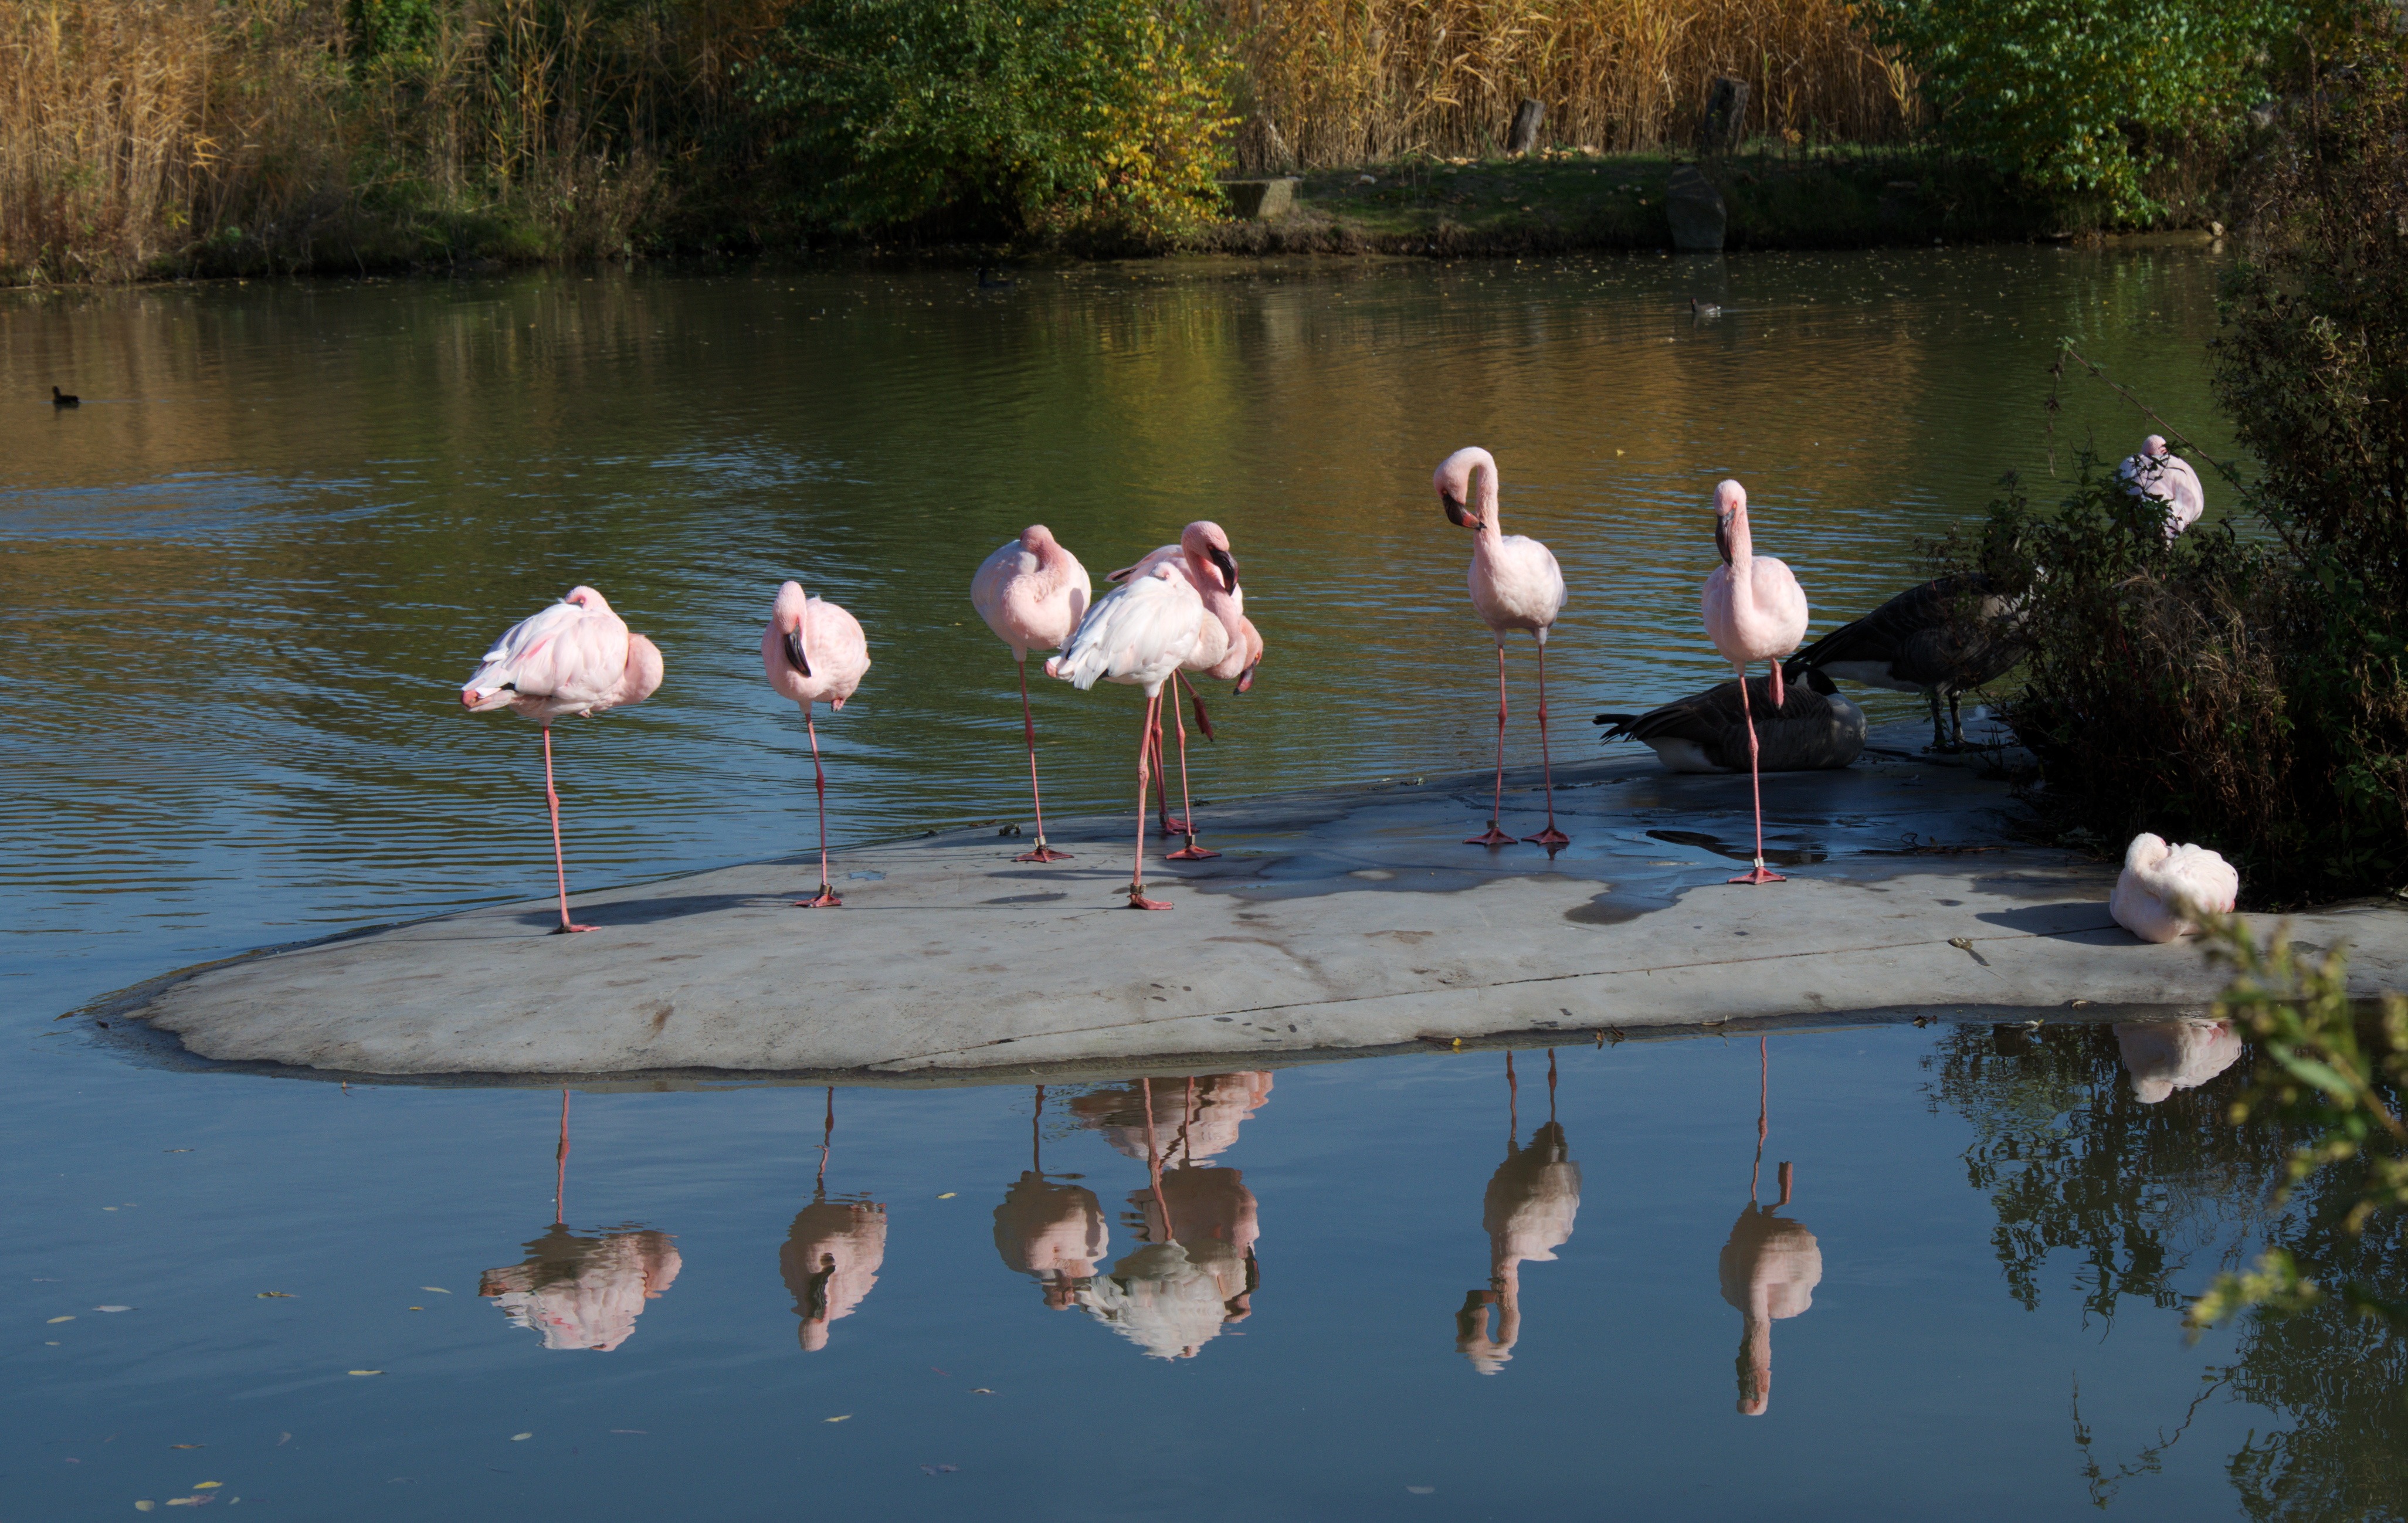
water, nature, bird, lake, pond, zoo, reflection, flamingo, animals, bill, water bird, flamingos, mirroring